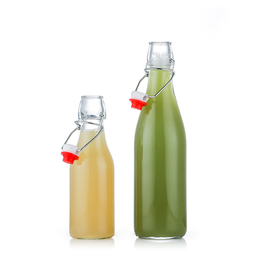
Label: glass